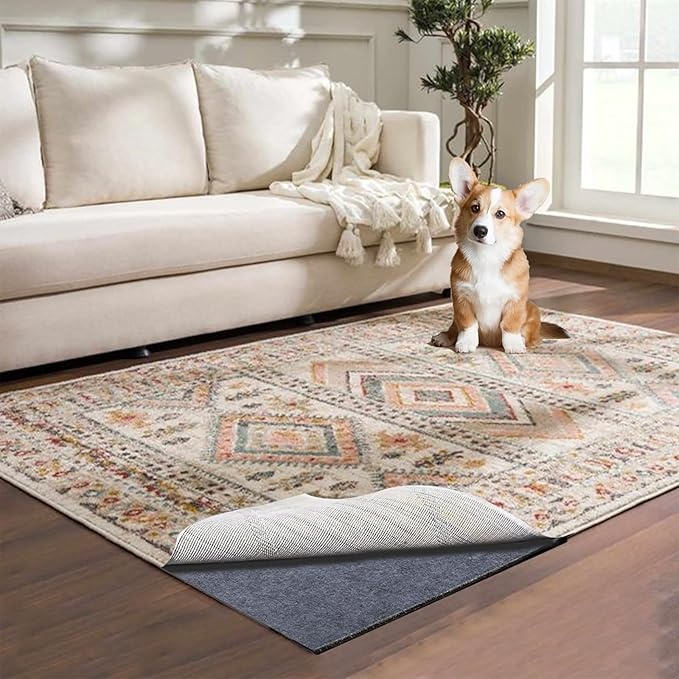
Waterproof Rug Pad, 5x8 ft Area Rug Non-Slip Carpet Pad, Non-Slip Rug Pads for All Floors and Finishes, Felt Pad for Hardwood Floors, Keeps Carpets in Place Soft and Safe
Overview Product Dimensions : 96"L x 60"W Brand : AEHISDHIE Size : 5 x 8 Feet Color : Multi Color Shape : Rectangular
Brand: AEHISDHIE
Category: Home & Garden > Household Supplies > Rug Pads